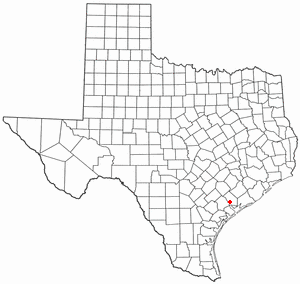
Vanderbilt est une census designated place du comté de Jackson au Texas.